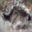
Label: porcupine